The Love Letter (1923 film)

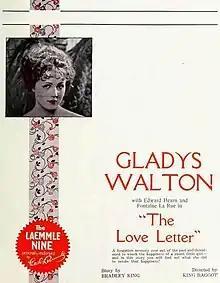
Trade advertisement

The Love Letter is a 1923 American drama film directed by King Baggot and written by Hugh Hoffman. The film stars Gladys Walton, Fontaine La Rue, George Cooper, Edward Hearn, Walt Whitman, and Alberta Lee. The film was released on February 9, 1923, by Universal Pictures.